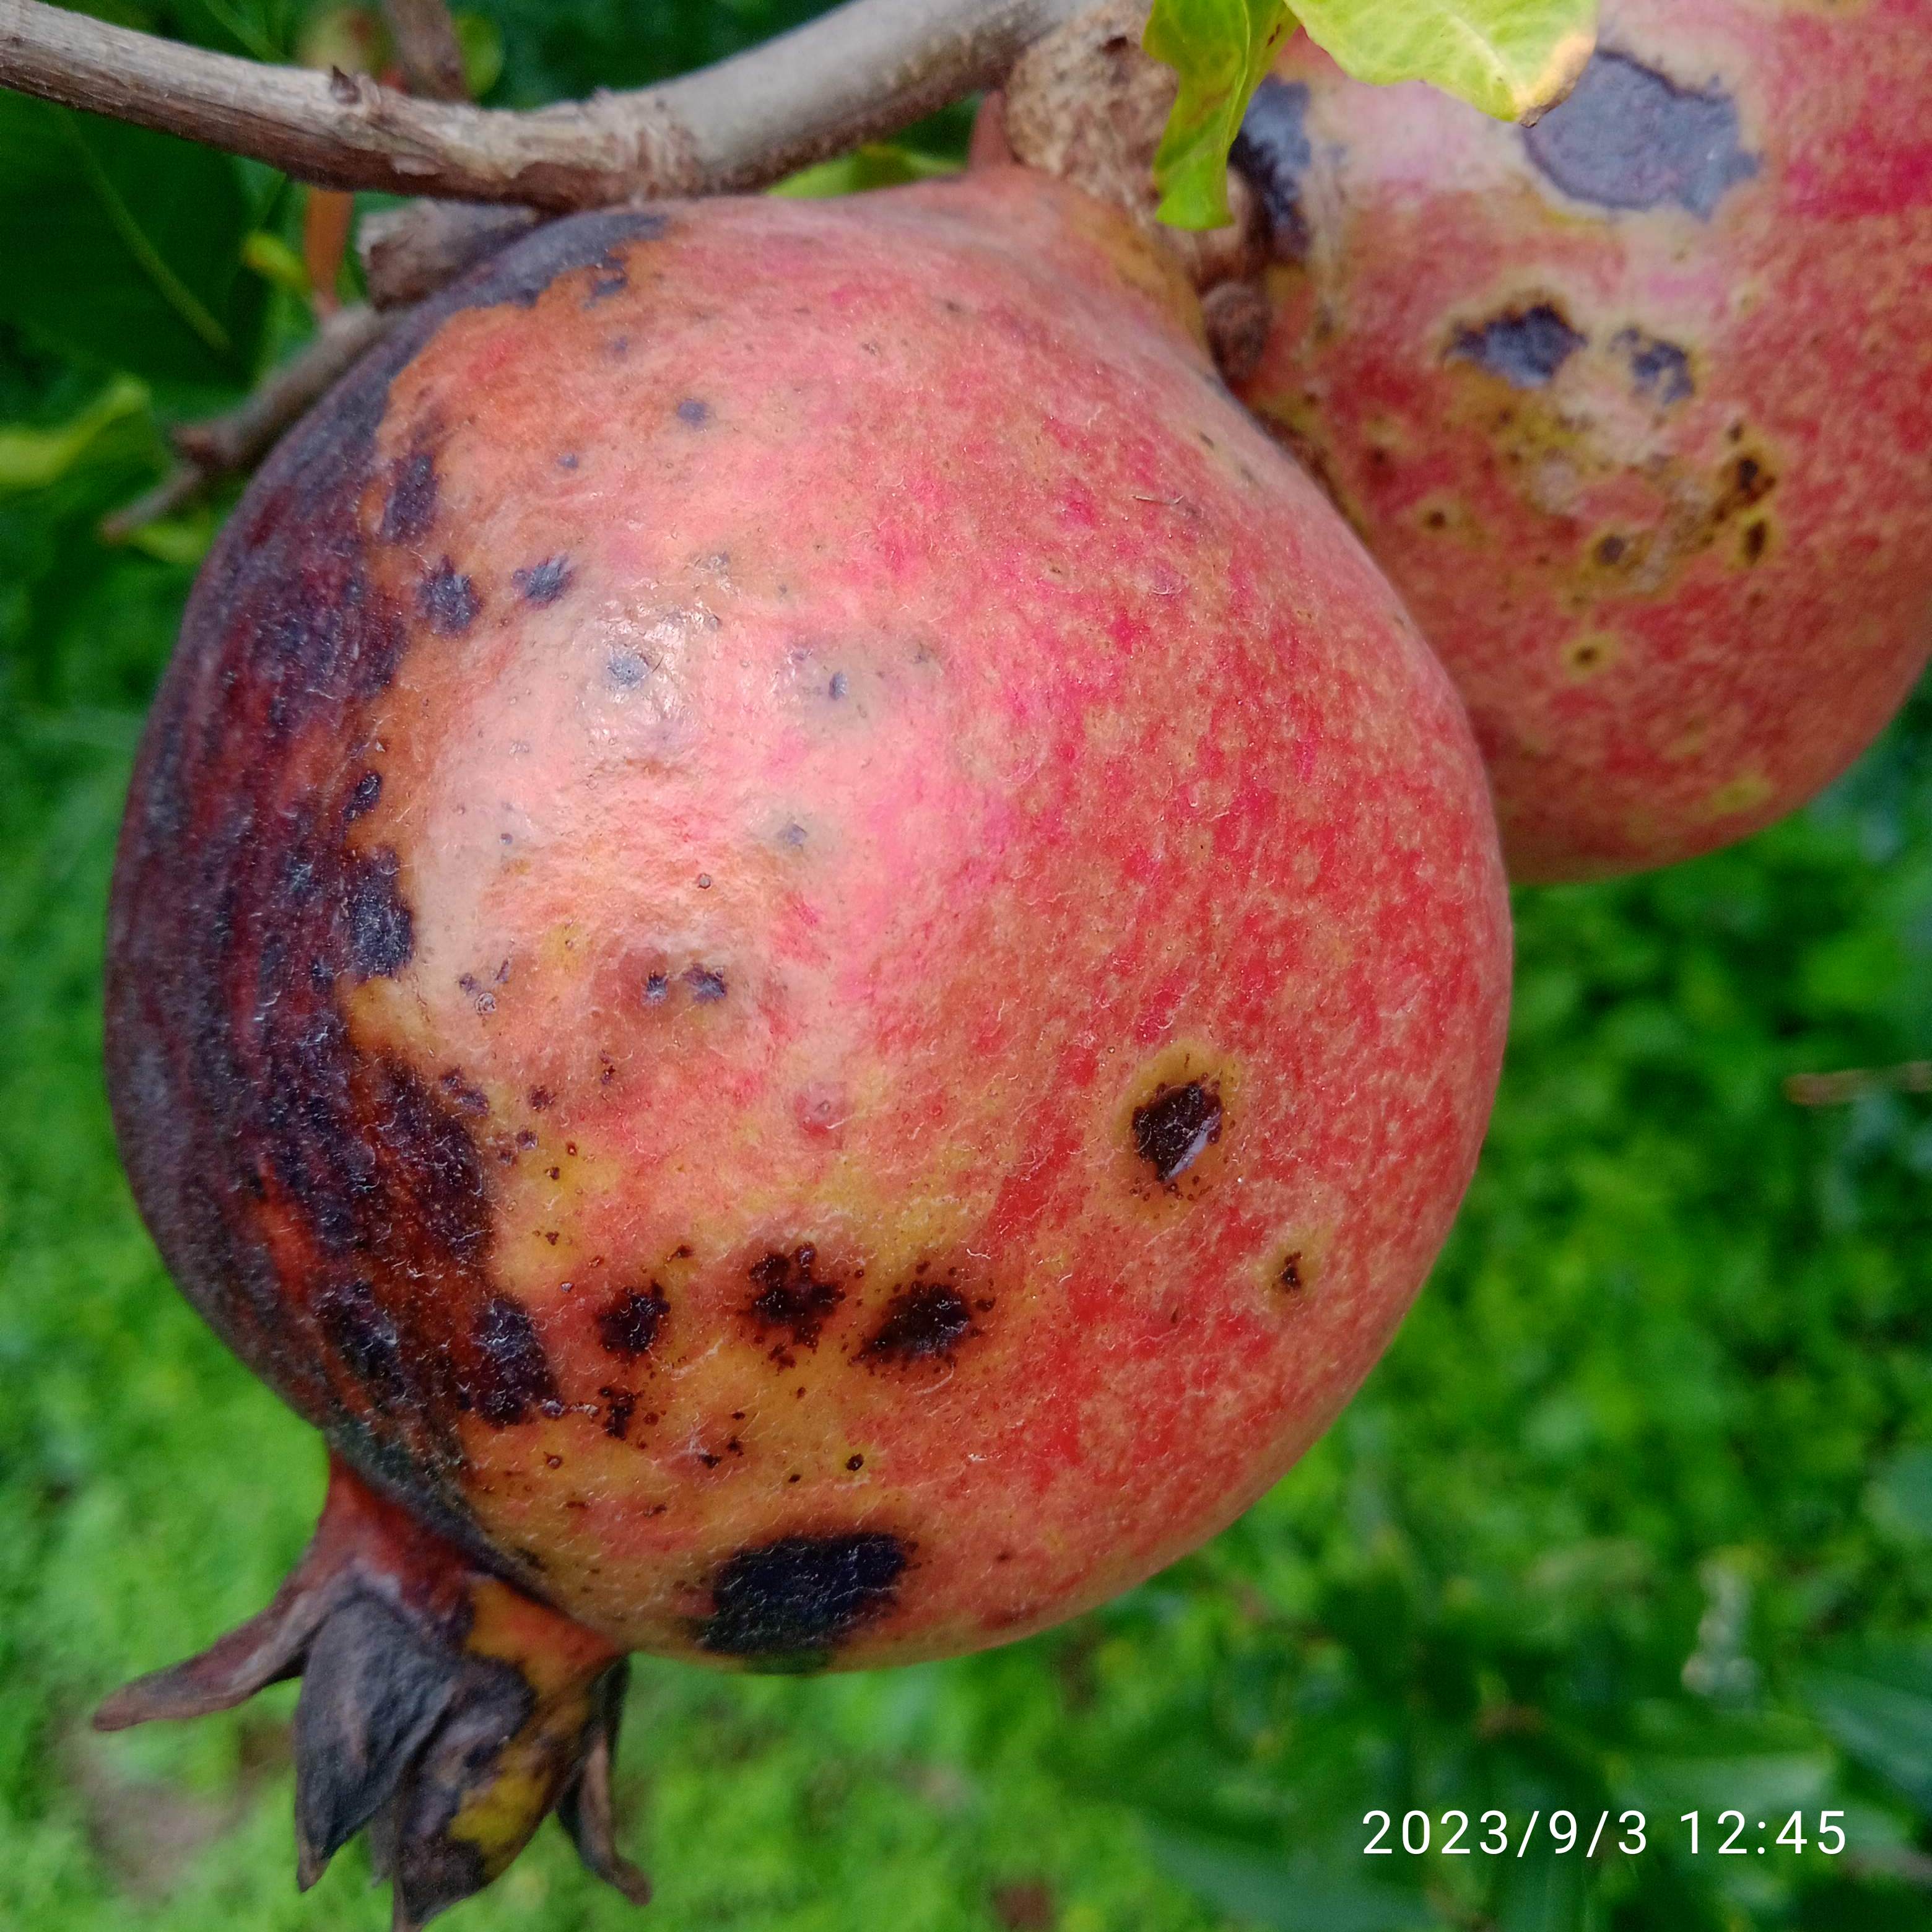
Label: Anthracnose